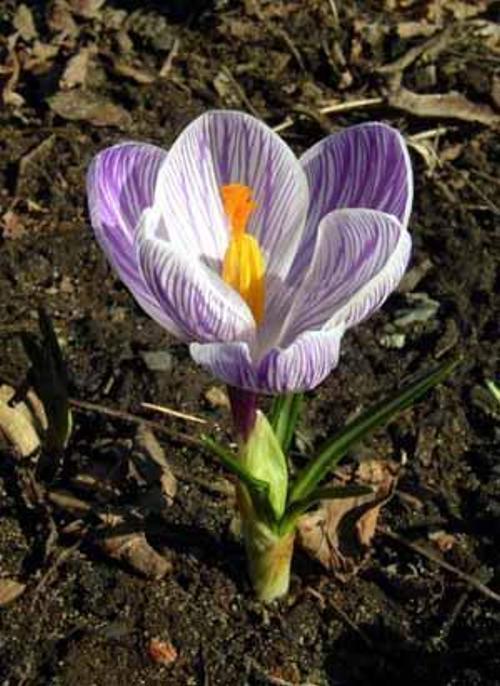
Label: spring crocus